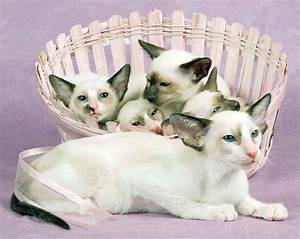
Label: cat